Gordon Brown (rugby union)

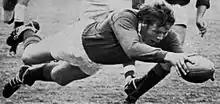
Scottish Lock Gordon Brown's Try against Western Transvaal 1974

Gordon Lamont Brown (1 November 1947 – 19 March 2001) was a Scottish rugby union footballer. Nicknamed "Broon frae Troon" (i.e. Brown from Troon, his home town), Brown is considered one of Scotland's greatest-ever rugby players. Playing as a second row forward, he was an integral part of Scotland's tight five during the early 1970s, along with Ian McLauchlan, Sandy Carmichael, Frank Laidlaw and Alastair McHarg, which became known collectively as the Mean Machine. He also represented the British and Irish Lions on three tours with distinction. Brown was inducted into the International Rugby Hall of Fame in 2001, which later integrated with the World Rugby Hall of Fame, into which he was inducted in 2015. He was also an inductee to the Scottish Rugby Union Hall of Fame in 2010.